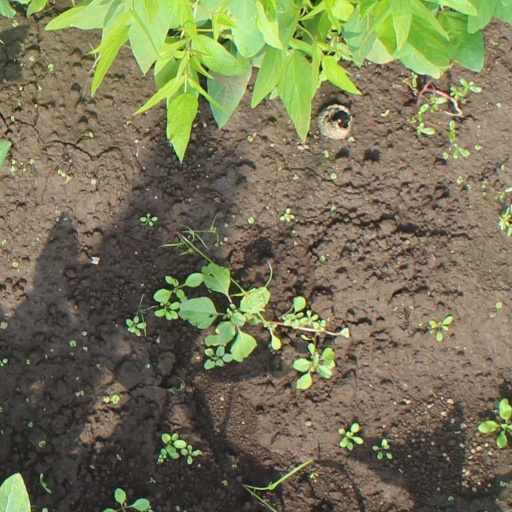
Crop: soybean